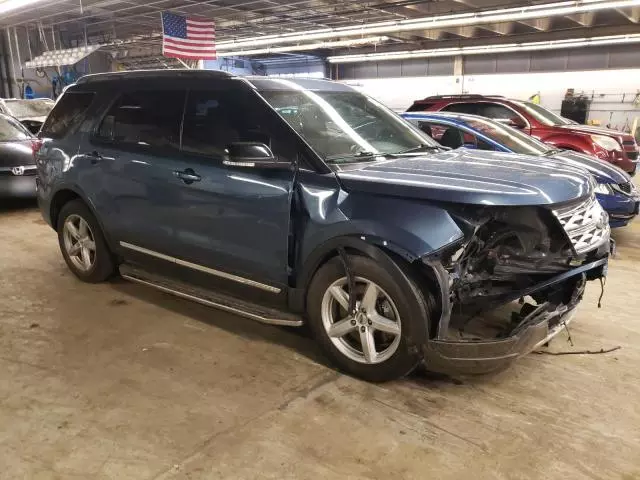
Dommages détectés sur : pare-choc avant, feu avant droit, capot, aile avant droite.
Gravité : majeur